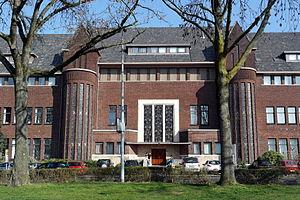
Brusselsepoort est le nom d'un quartier situé à l'ouest du centre-ville de Maastricht.